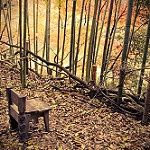
Label: forest